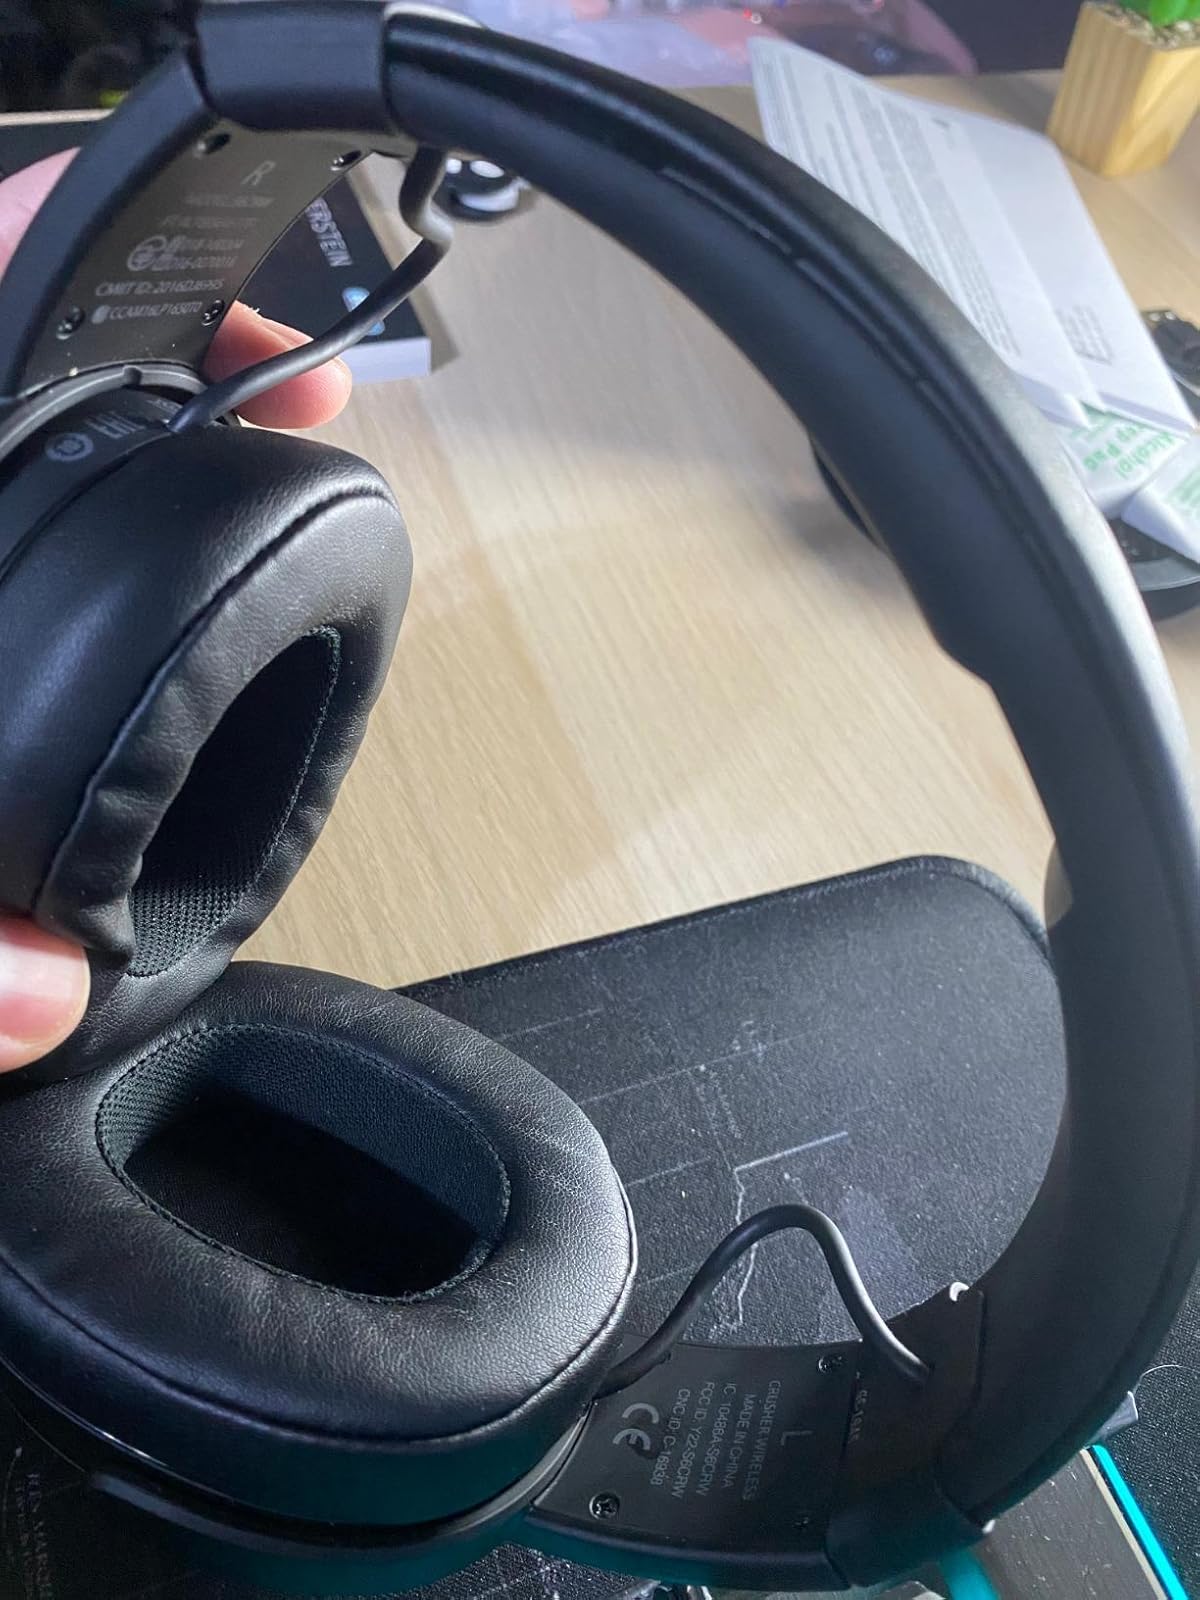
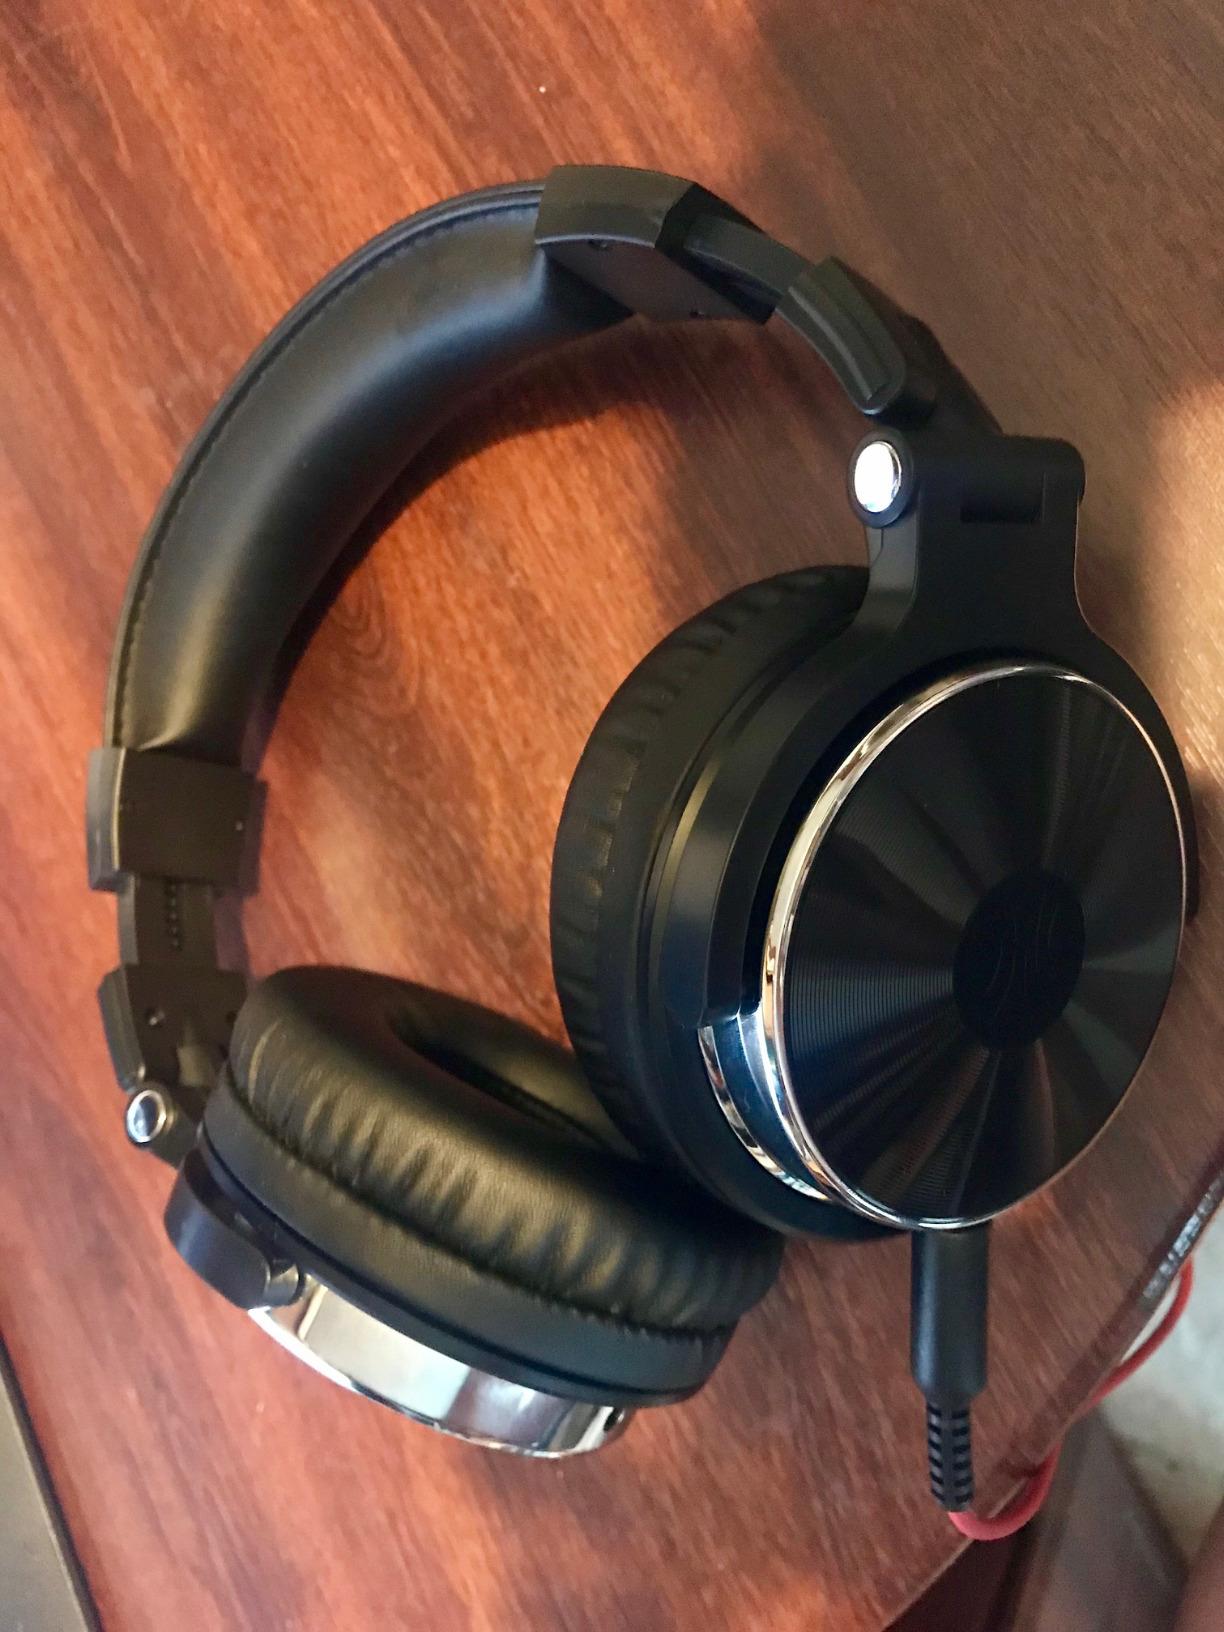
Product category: headphones
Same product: no